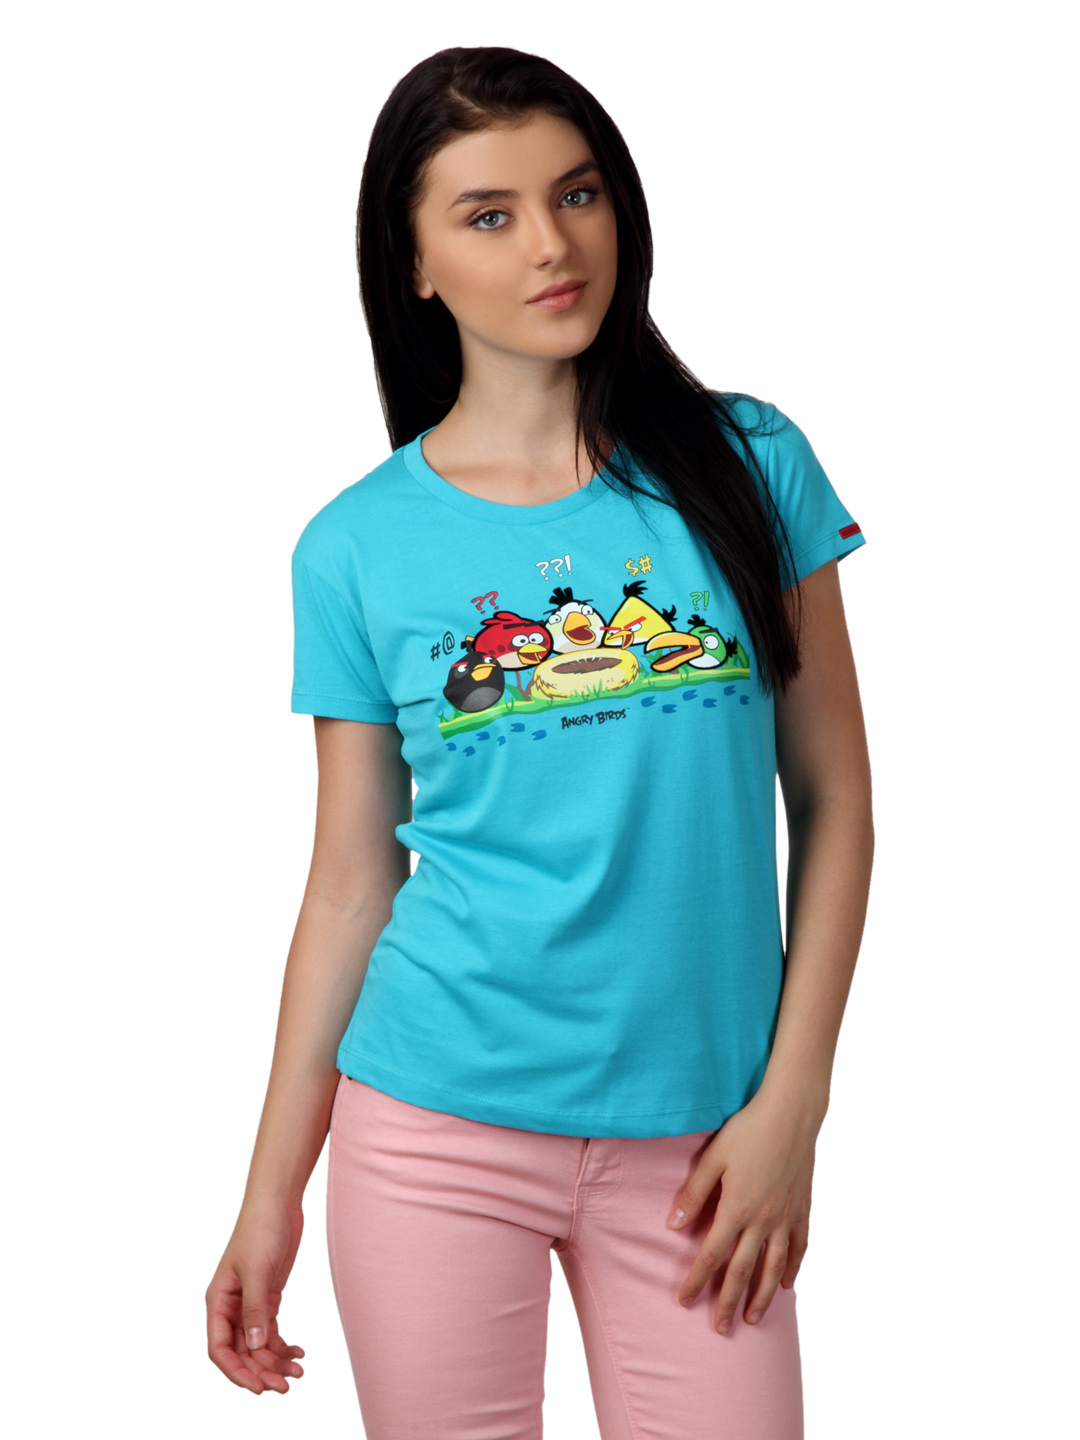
Angry Birds Women Blue T-shirt
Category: Apparel / Topwear / Tshirts
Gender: Women
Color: Blue
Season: Summer 2015
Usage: Casual